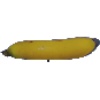
Label: Banana 1